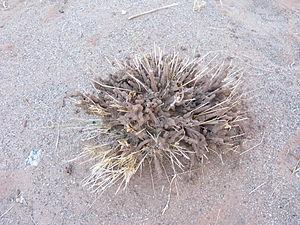
Une termitière est une structure biogénique qui constitue la partie aérienne du nid des nombreuses espèces de termites qui édifient de nombreux types aux formes, aux tailles et aux structures très variées.
Une espèce ou une communauté d'espèces sont dites endogées si elles vivent sous terre.